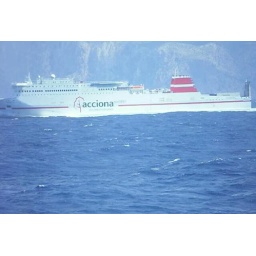
see mountain rocks in background - everything looks like a card